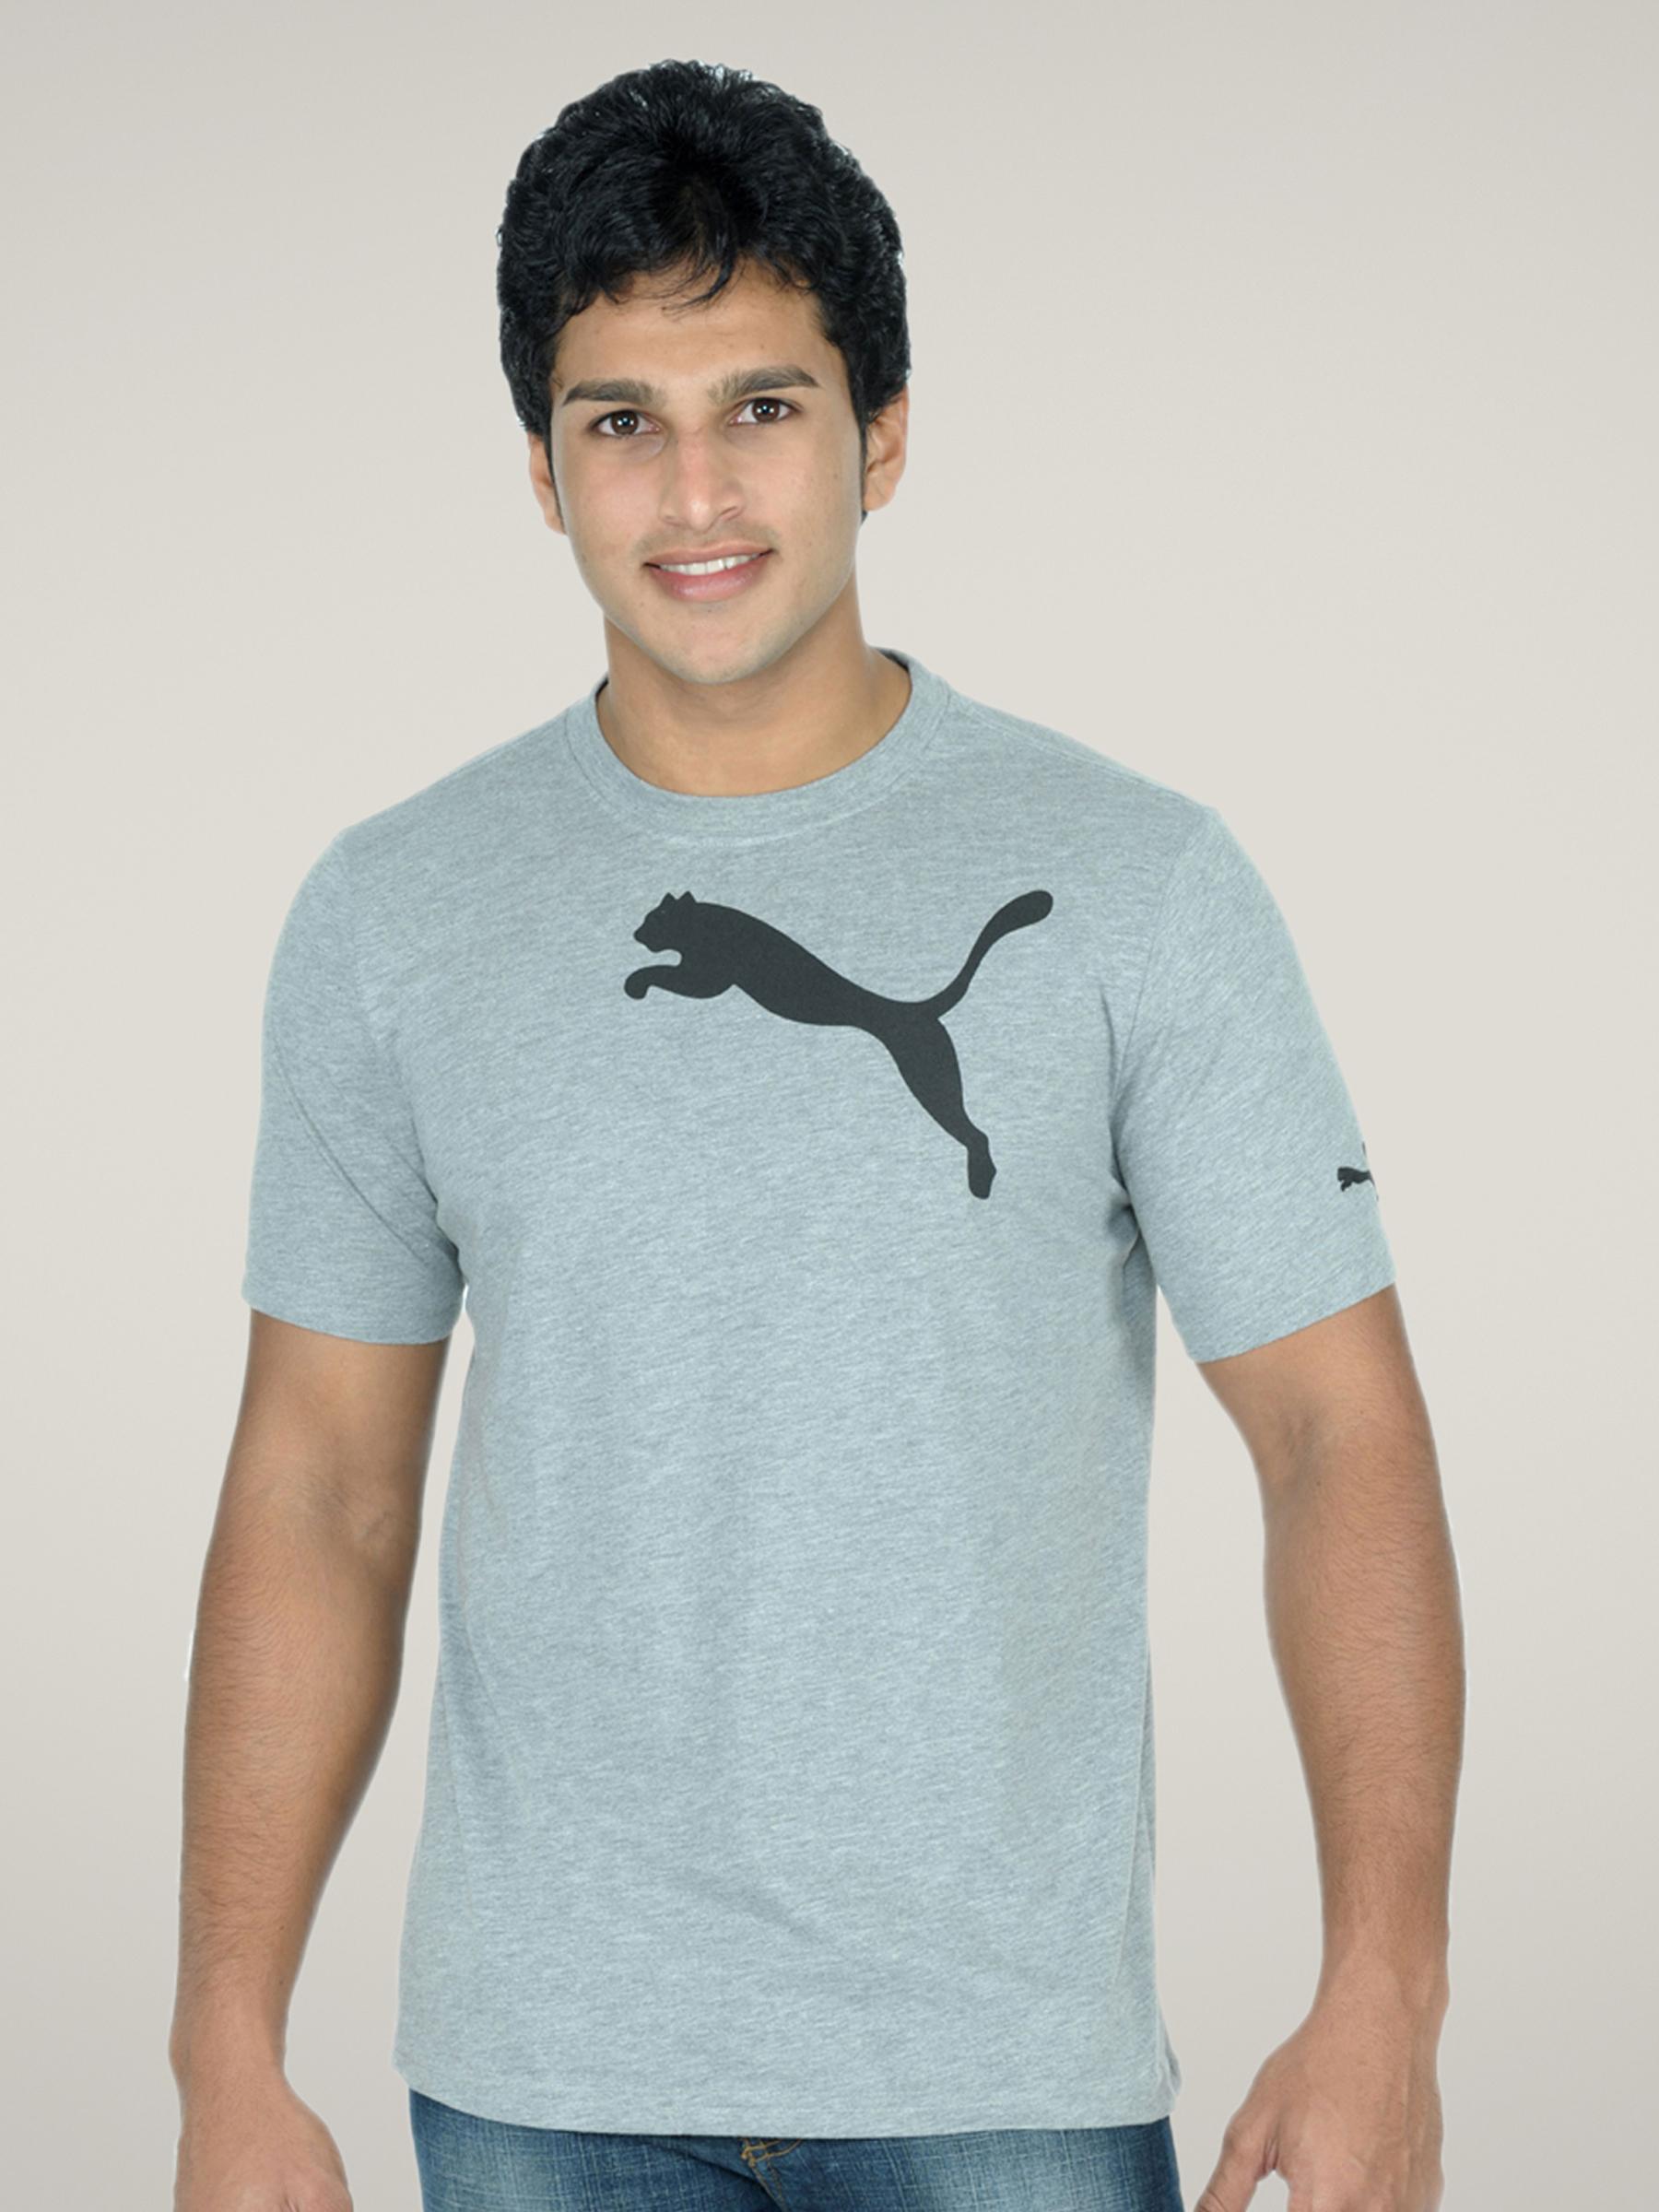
Puma Men Grey Leaping Cat T-shirt
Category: Apparel / Topwear / Tshirts
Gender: Men
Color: Grey
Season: Fall 2010
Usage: Casual